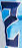
Number: 2